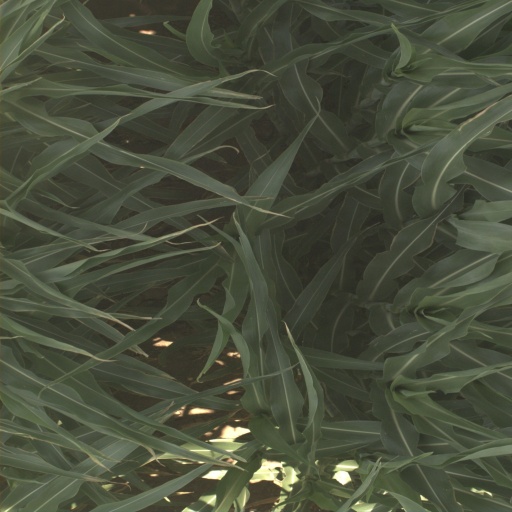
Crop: sorghum